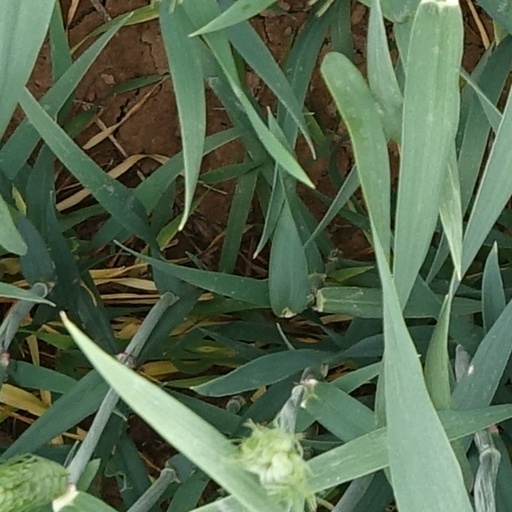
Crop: wheat